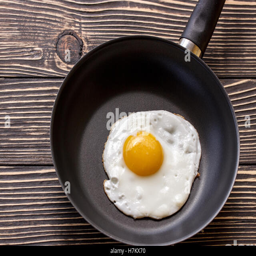
fried sunny side up eggs on a pan on a brown oak old wooden board